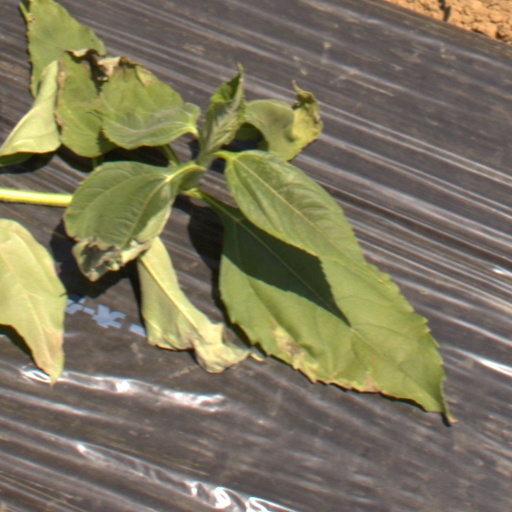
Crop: Jerusalem artichoke